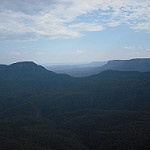
Scene: Outdoor